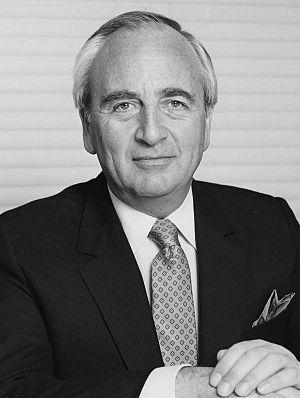
Le secrétaire d'État aux Affaires, à l'Innovation et aux Compétences est le membre du gouvernement britannique placé à la tête du département des Affaires, de l'Innovation et des Compétences.
David Ivor Young, baron Young de Graffham, est un homme politique et homme d'affaires conservateur britannique.